Ostinato

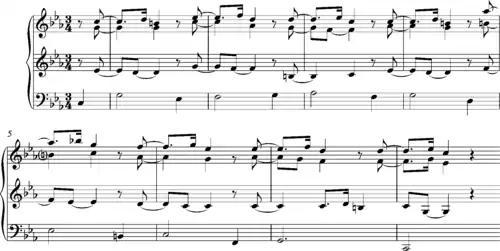
Bach C minor Passacaglia Variation 1

"Purcell's compositions over a ground vary in their working out, and the repetition never becomes a restriction." Purcell's instrumental music also featured ground patterns. A particularly fine and complex example is his Fantasia upon a Ground for three violins and continuo: